Henrietta Murray, Viscountess of Stormont

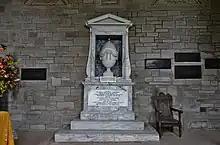
Lady Stormont's memorial at Scone Palace's chapel.

She was the daughter of Imperial Count Heinrich von Bünau, nobility of the Electorate of Saxony, now part of Germany. She had previously married a Danish nobleman by the name of Frederik de Berregaard, but was left widowed young in 1757. Her first husband came from the rich Berregaard family, which in the 18th century was among Northwest Jutland's largest landowners, he left her his entire fortune and three Danish estates of Ørslev Kloster, Starupgård, and Strandet. Her inheritance was previously confirmed by King Frederick V of Denmark.